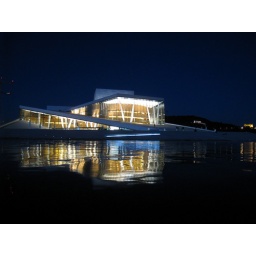
The Oslo opera house by night.This building is pretty knew, and took quite a long time to build.